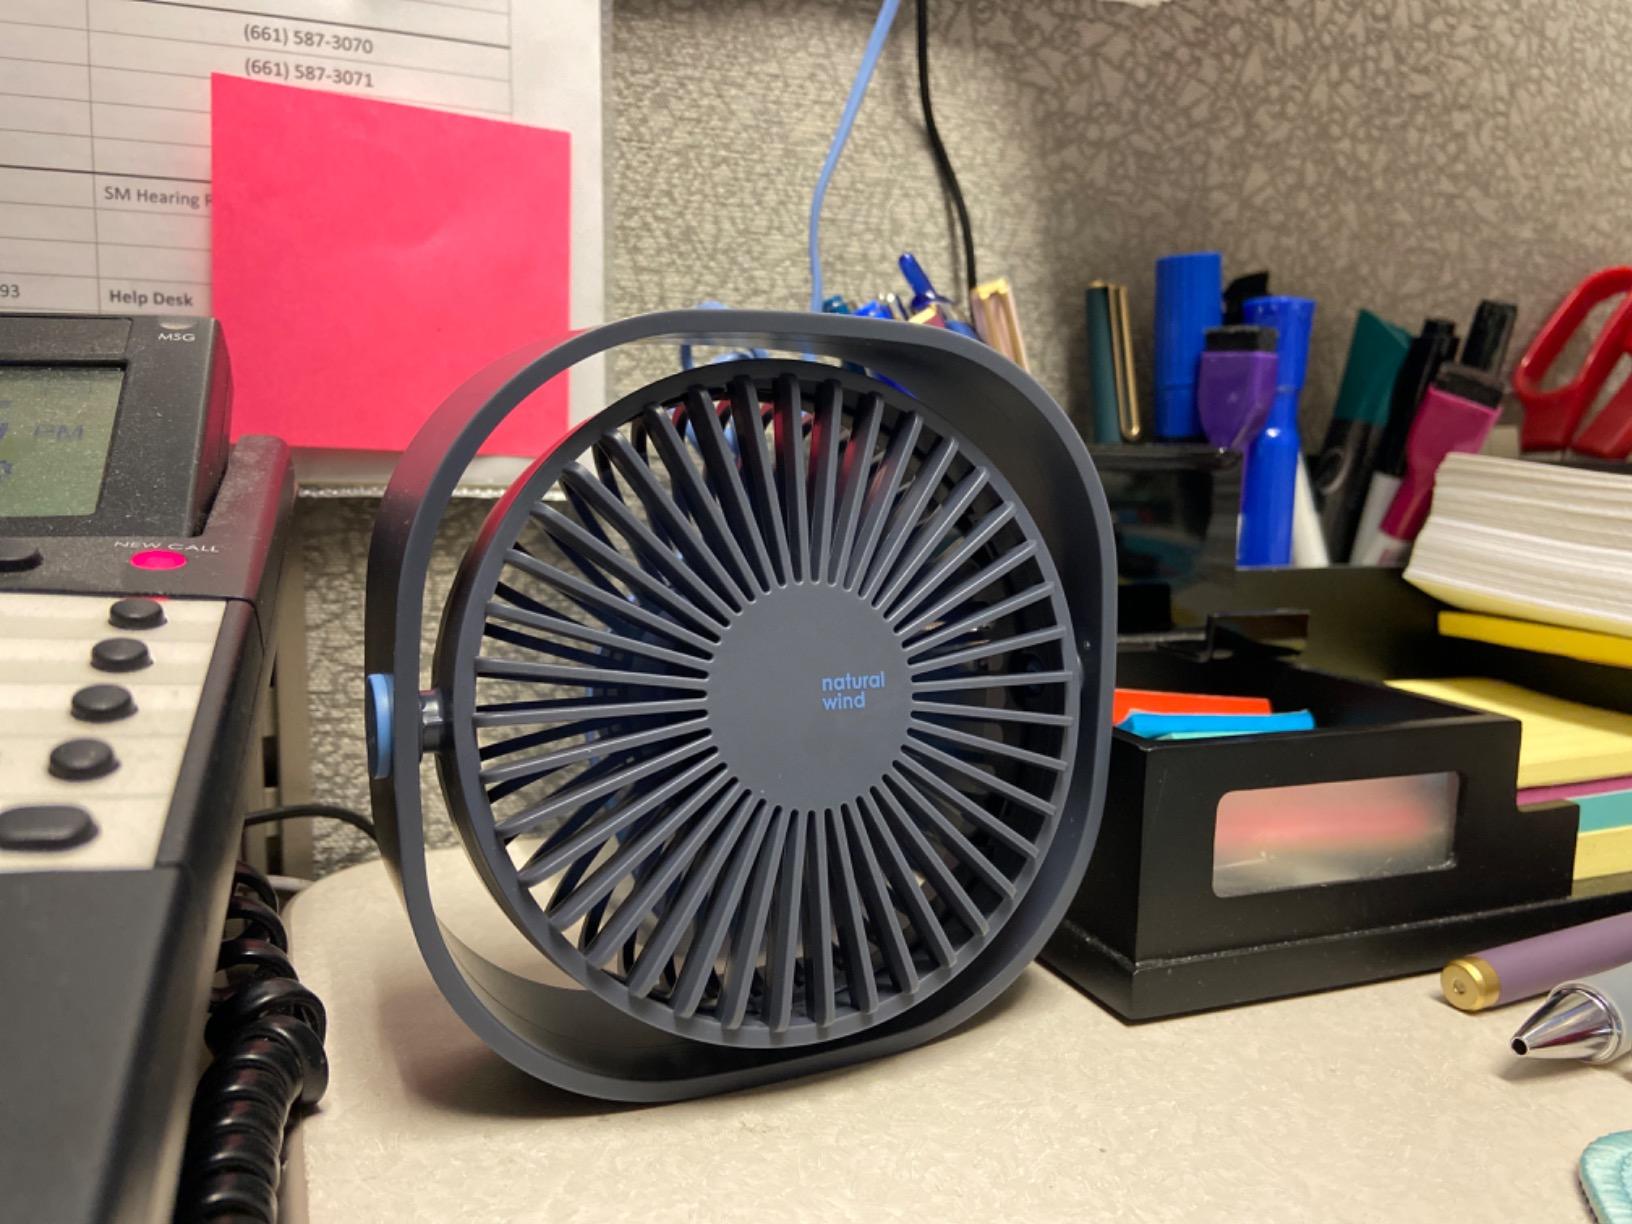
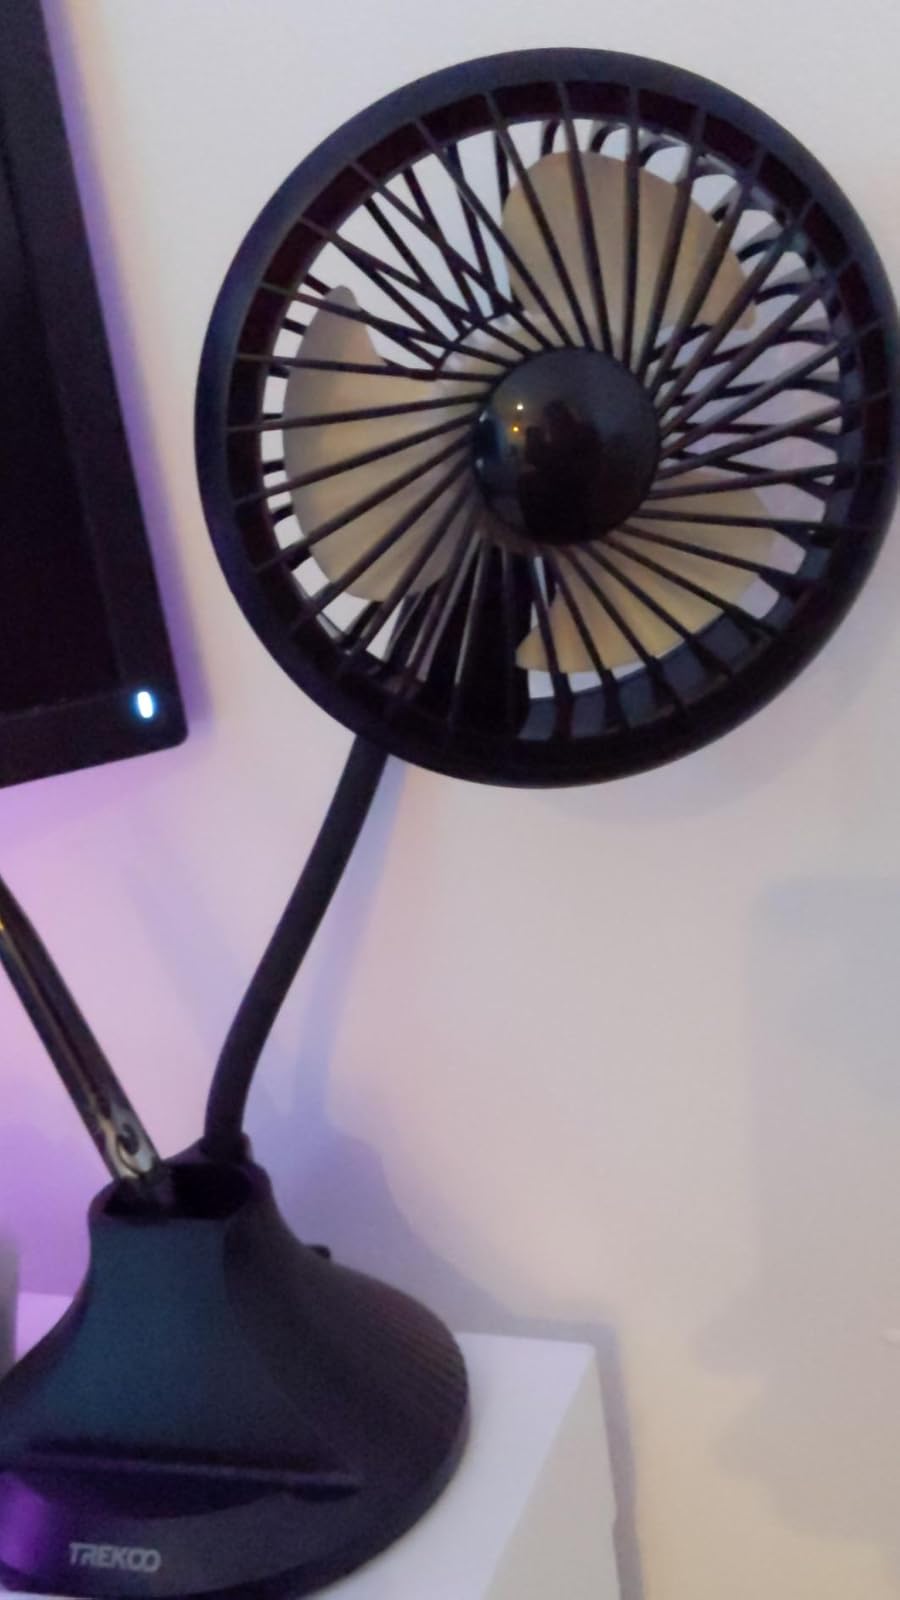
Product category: fan
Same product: no